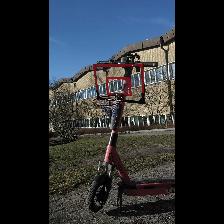
Label: NonHuman